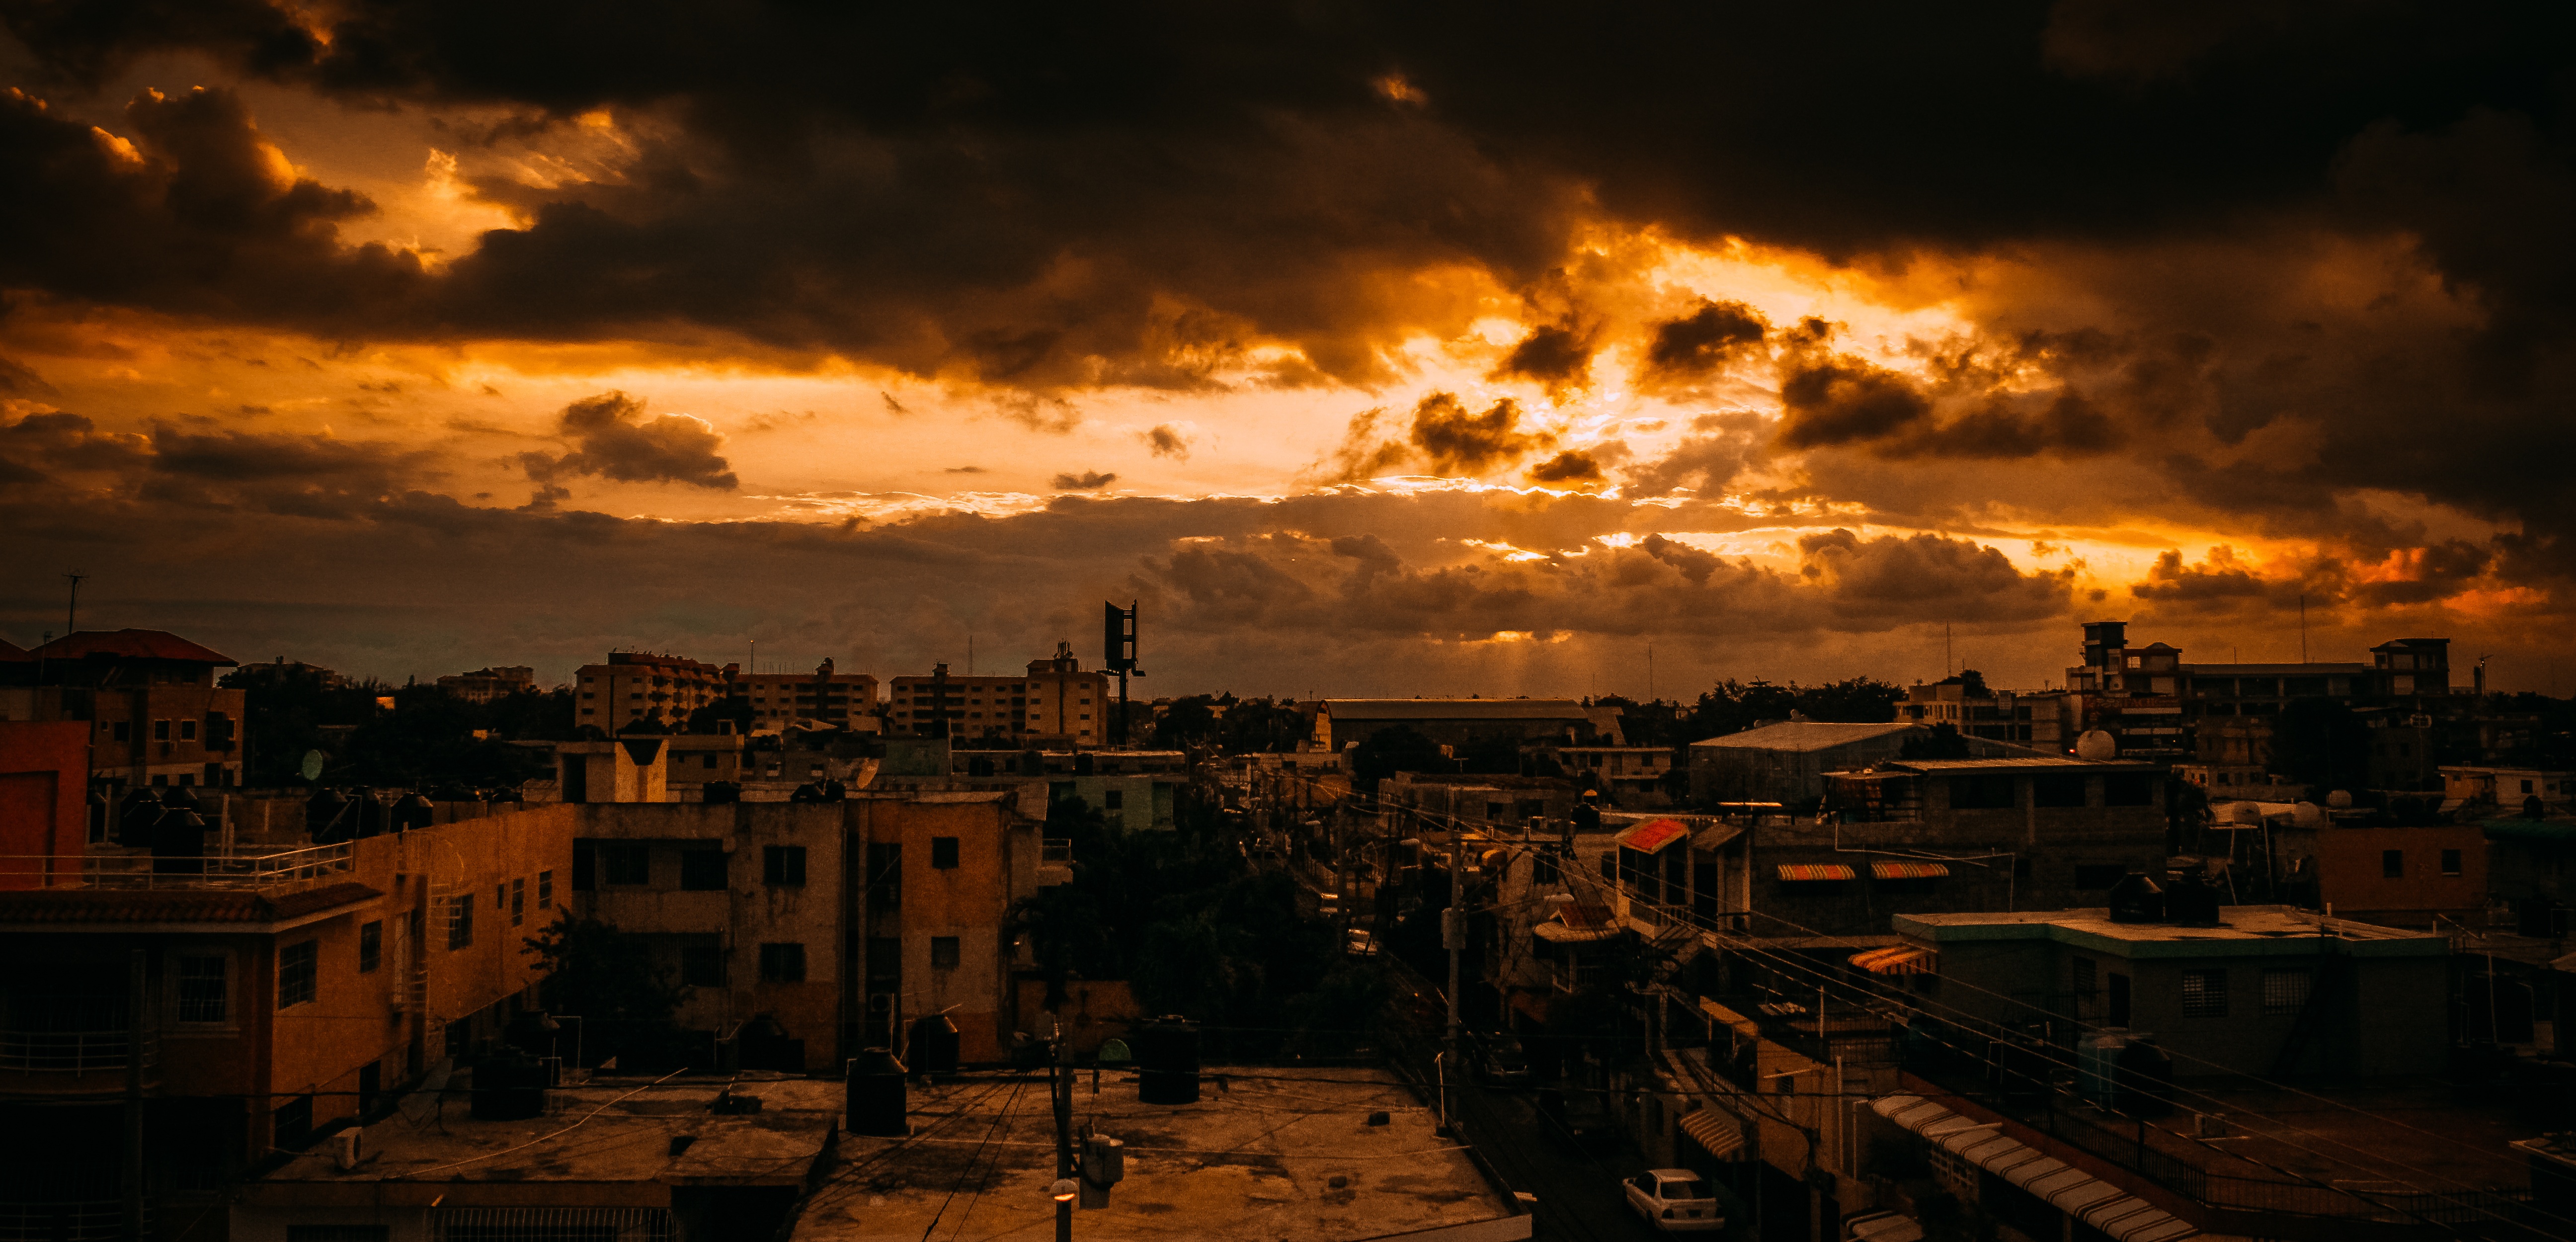
landscape, sea, nature, light, cloud, sky, sun, sunset, night, sunlight, dawn, cityscape, dusk, evening, space, darkness, fern, ray of light, blue sky, at night, clouds, bright, climate, backlight, portugal, rays, sunbeams, natural landscape, the light of the sun, radiation, natural wonders, omar medina films, ray of sunshine, heave, night side